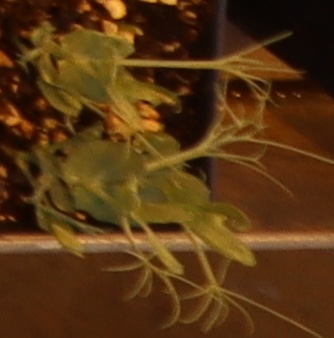
Label: Field Pea